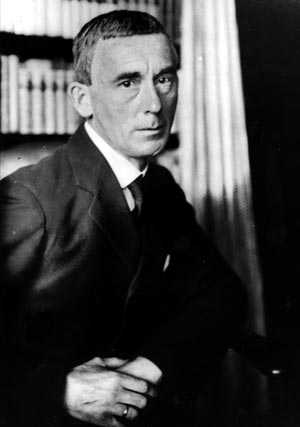
ฮูโก บัล

| name = ฮูโก บัล
| image = Hugoball.jpg
| birth_place = เพียร์มาเซ็นส์ เยอรมนี
| death_place = ซันตับบอนดีโอ สวิตเซอร์แลนด์
| nationality = เยอรมัน
| field = บทกวี
| movement = คติดาดา
ฮูโก บัล (; 22 กุมภาพันธ์ ค.ศ. 1886 – 14 กันยายน ค.ศ. 1927) เป็นนักเขียนและกวีชาวเยอรมัน เกิดในครอบครัวคาทอลิกที่เมืองเพียร์มาเซ็นส์Ball, Hugo (1974). "Flight Out of Time: A Dada Diary by Hugo Ball". trans. Ann Raimes. New York: Viking Press. ISBN 0-670-31841-8. ISBN 0-670-31841-8, ISBN 0-670-31841-8, ISBN 0-670-31841-8, ISBN 0-670-31841-8. บัลเรียนด้านสังคมวิทยาและปรัชญาที่มหาวิทยาลัยลูทวิช-มัคซีมีลีอานแห่งมิวนิก|มหาวิทยาลัยมิวนิกและมหาวิทยาลัยไฮเดิลแบร์ค ในปี ค.ศ. 1910 บัลย้ายไปเบอร์ลินเพื่อร่วมงานกับมัคส์ ไรน์ฮาร์ท ผู้กำกับภาพยนตร์ชาวออสเตรีย ในช่วงต้นสงครามโลกครั้งที่หนึ่ง บัลอาสาอยู่หน่วยแพทย์แต่ถูกปฏิเสธ ต่อมาเขาเดินทางไปที่ซือริช ประเทศสวิตเซอร์แลนด์กับเอ็มมี เฮ็นนิงส์ นักแสดงคาบาเรต์และกวี ซึ่งเขาแต่งงานด้วยในปี ค.ศ. 1920 NGA-DADA - Artists-Ball - National Gallery of Art ที่นั่นบัลยังคงสนใจในแนวคิดอนาธิปไตยและผลงานของมีฮาอิล บาคูนิน ในปี ค.ศ. 1916 บัลออกแถลงการณ์ดาดาและร่วมกับเฮ็นนิงส์ก่อตั้งคาบาเรต์วอลแตร์ (ซือริช)|คาบาเรต์วอลแตร์ ซึ่งเป็นแหล่งเผยแพร่ผลงานแนวดาดา บัลเข้าร่วมกับแนวคิดดาดาอยู่สองปีก่อนจะเกษียณตัวเองไปใช้ชีวิตอยู่ที่รัฐตีชีโน ทางตอนใต้ของสวิตเซอร์แลนด์ บัลเสียชีวิตด้วยโรคมะเร็งกระเพาะอาหารในปี ค.ศ. 1927
== อ้างอิง ==
== แหล่งข้อมูลอื่น ==
*
*
หมวดหมู่:บุคคลจากรัฐไรน์ลันท์-ฟัลทซ์
หมวดหมู่:กวีชาวเยอรมัน
หมวดหมู่:นักเขียนชาวเยอรมัน
หมวดหมู่:เสียชีวิตจากมะเร็งกระเพาะอาหาร
หมวดหมู่:ศิษย์เก่าจากมหาวิทยาลัยลูทวิช-มัคซีมีลีอานแห่งมิวนิก
หมวดหมู่:ศิษย์เก่าจากมหาวิทยาลัยไฮเดิลแบร์ค